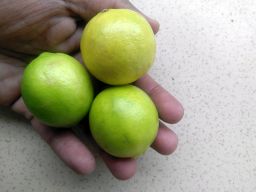
Fruit: Lime
Quality: Good